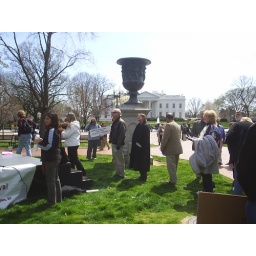
in line to read my part of the mass poem (the white house is in the distance)